Anderson Rodrigues (volleyball)

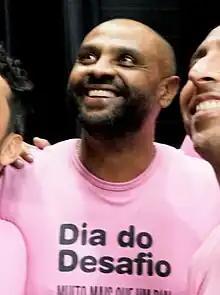

Anderson de Oliveira Rodrigues (born 21 May 1974) is a Brazilian volleyball coach and former player who won a gold medal at the 2004 Summer Olympics and a silver medal at the 2008 Summer Olympics.